Bobbito Garcia

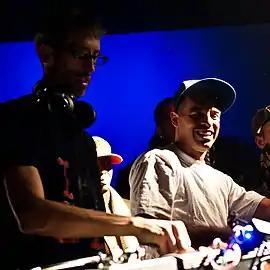
Garcia (right) and Stretch Armstrong DJing together in 2011

In 2015, Showtime premiered a feature-length documentary on "", directed and written by Garcia. The film includes interviews with Jay-Z, Nas, Eminem, Common, Fat Joe, Rosie Perez and DJ Premier, among others.